Signalling block system

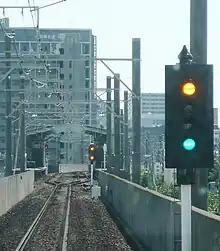
Vertical colour light signal on the Enshū Railway Line in Japan

Automatic block signaling uses a series of automated signals, normally lights or flags, that change their display, or "aspect", based on the movement of trains past a sensor. This is by far the most common type of block system used in almost every type of railway from rapid transit systems to railway mainlines. There is a wide variety of systems, and an even wider variety of signals, but they all work in roughly the same fashion.